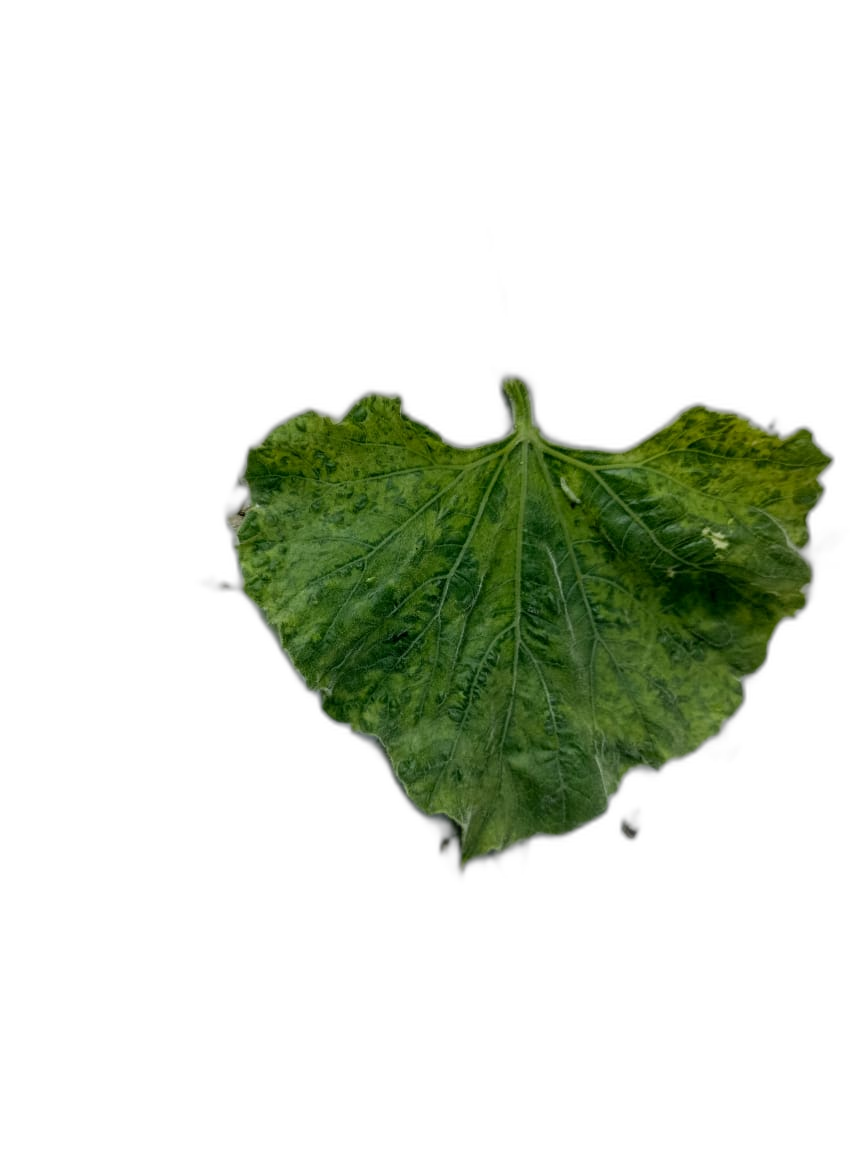
Crop: Bottle Gourd
Label: Mosaic_Virus